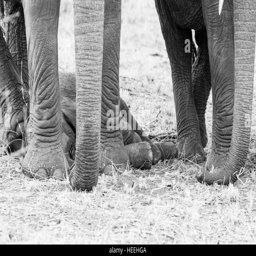
black and white shot of animal laying on the ground